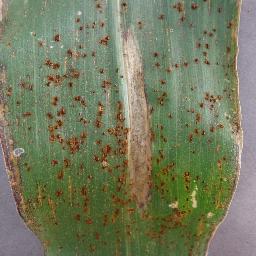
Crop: corn
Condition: (maize)_northern_blight